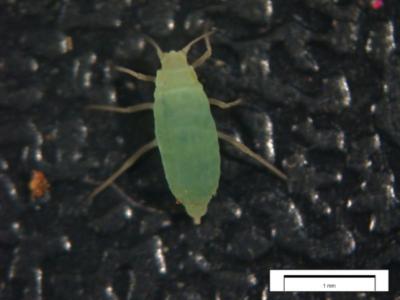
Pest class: russian_wheat_aphid